Akademi Fantasia

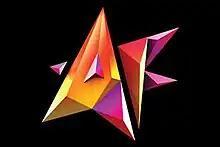
"Akademi Fantasia" logo in use from 2013 to 2016.

Akademi Fantasia (commonly abbreviated as AF) is Malaysia's first reality television show in which a number of contestants called students compete for the winning title and a chance to start their career in the entertainment industry. The first season premiered on 3 June 2003 and was one of Astro Ria's highest rated shows. The theme song entitled "Menuju Puncak" was performed by Juwita Suwito, who is the sister of the composer, Aubrey Suwito.